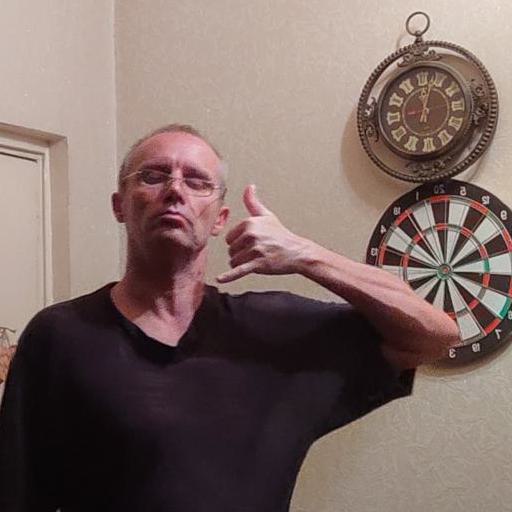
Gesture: call